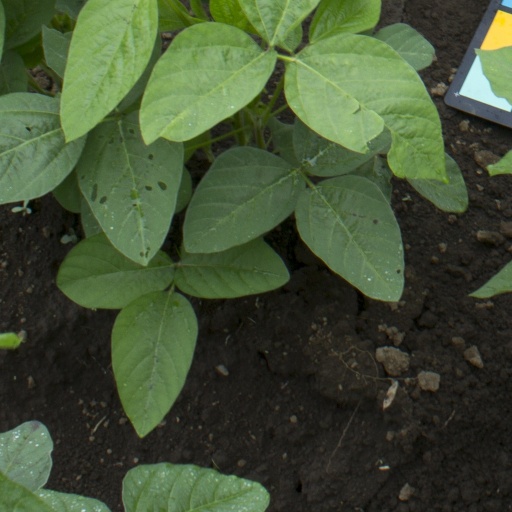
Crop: soybean